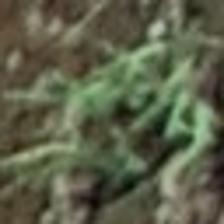
Label: clustered